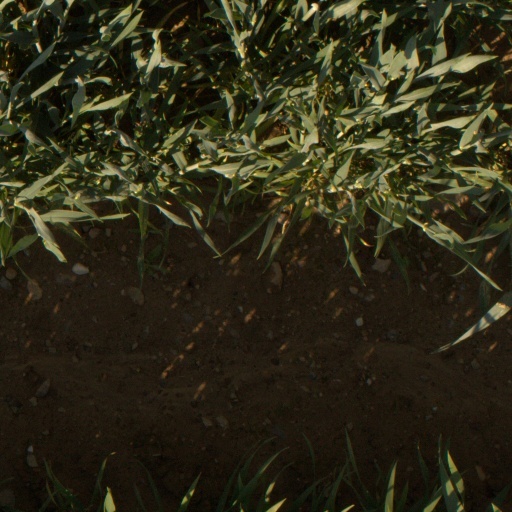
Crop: wheat